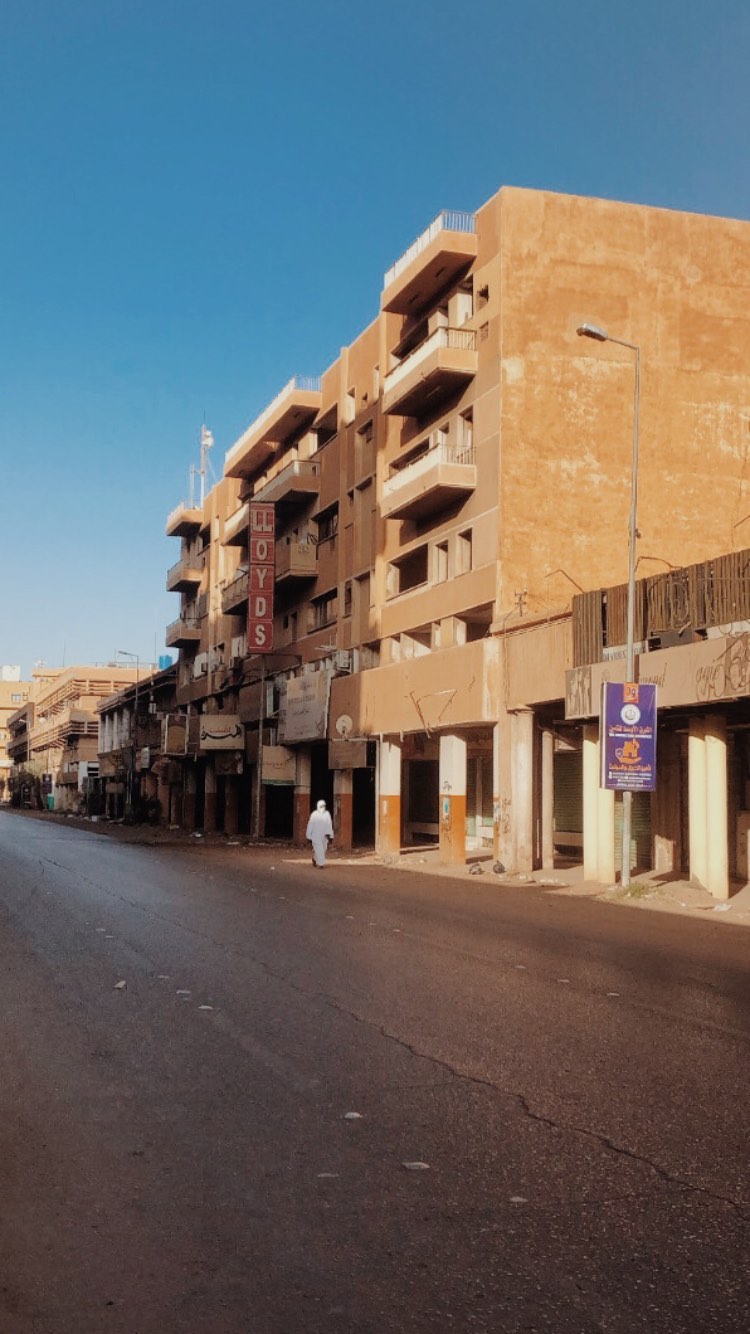
الوصف بالفصحى: مبانٍ ومتاجر على جانبي شارع واسع في وقت العصر
الوصف بالعامية السودانية: مباني ومحلات في شارع واسع وقت العصر
التصنيف: Urban & City Life
التصنيف الفرعي: Commercial Streets